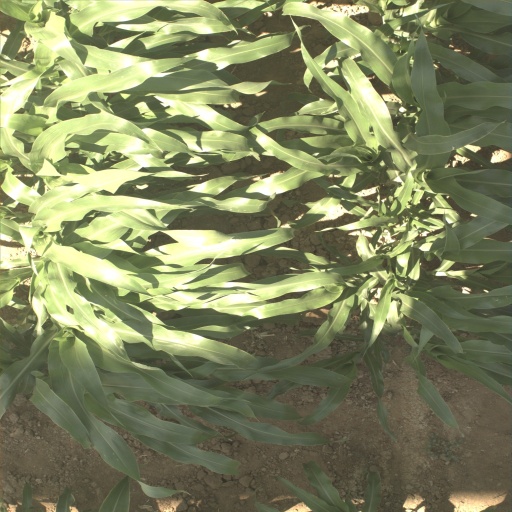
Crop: sorghum